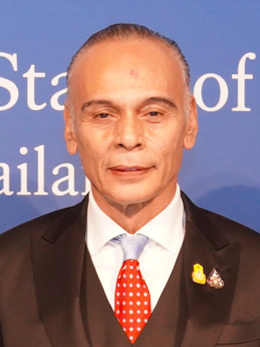
ชาดา ไทยเศรษฐ์

| name = ชาดา ไทยเศรษฐ์
| image = Robert F. Godec host over 200 newly elected members of the Thai parliament (cropped).jpg
| imagesize = 200px
| honorific-suffix = เครื่องราชอิสริยาภรณ์อันเป็นที่เชิดชูยิ่งช้างเผือก|ม.ป.ช., เครื่องราชอิสริยาภรณ์อันมีเกียรติยศยิ่งมงกุฎไทย|ม.ว.ม.
| order = รัฐมนตรีช่วยว่าการกระทรวงมหาดไทยของไทย|รัฐมนตรีช่วยว่าการกระทรวงมหาดไทย
| term_start = 1 กันยายน พ.ศ. 2566
| term_end = 3 กันยายน พ.ศ. 2567()
| primeminister = เศรษฐา ทวีสิน
| headminister = อนุทิน ชาญวีรกูล
| alongside = ทรงศักดิ์ ทองศรีเกรียง กัลป์ตินันท์
| predecessor = นริศ ขำนุรักษ์
| successor = ซาบีดา ไทยเศรษฐ์
| order1 = สมาชิกสภาผู้แทนราษฎรจังหวัดอุทัยธานี
| constituency1 = unbulleted list|เขต 1 (2550 2554)|เขต 2 (2554 ปัจจุบัน)|
| term_start1 = 23 ธันวาคม พ.ศ. 2550()
| predecessor1 = ธีรพันธ์ ธีรยุทธวัฒนะ
| order2 = พรรคภูมิใจไทย|รองหัวหน้าพรรคภูมิใจไทย
| termstart2 = 2 ตุลาคม พ.ศ. 2561
| termend2 = 24 มีนาคม พ.ศ. 2567()
| birth_place = อำเภอหนองขาหย่างจังหวัดอุทัยธานีประเทศไทย
| spouse = เตือนจิตรา แสงไกร (หย่า)อัจฉรา ทองเทพ (หย่า)
| party = พรรคภูมิใจไทย|ภูมิใจไทย (2561–ปัจจุบัน)
| otherparty = พรรคชาติไทย|ชาติไทย (2531–2551)พรรคชาติไทยพัฒนา|ชาติไทยพัฒนา (2552–2561)
| alma_mater = มหาวิทยาลัยรามคำแหง
| relations = มนัญญา ไทยเศรษฐ์ (น้องสาว)
| father = เดชา ไทยเศรษฐ์
| mother = ปาลี้ ไทยเศรษฐ์
| children = 7
| occupation = นักการเมือง
| religion = ศาสนาอิสลาม|อิสลาม
| caption = ชาดา ใน พ.ศ. 2566
ชาดา ไทยเศรษฐ์ (เกิด 7 มิถุนายน พ.ศ. 2504) เป็นนักการเมืองชาวไทย อดีตรัฐมนตรีช่วยว่าการกระทรวงมหาดไทยของไทย|รัฐมนตรีช่วยว่าการกระทรวงมหาดไทย ในคณะรัฐมนตรีไทย คณะที่ 63|รัฐบาลเศรษฐา ทวีสิน, สมาชิกสภาผู้แทนราษฎรจังหวัดอุทัยธานี เขต 2 และรองหัวหน้าพรรคภูมิใจไทย อดีตนายกเทศบาลเมืองอุทัยธานี|เทศมนตรีเมืองอุทัยธานี
== ประวัติ ==
ชาดา เกิดเมื่อวันที่ 7 มิถุนายน พ.ศ. 2504 ในครอบครัวมุสลิมปาทาน เป็นบุตรของเดชา กับปาลี้ ไทยเศรษฐ์ พี่ชายชื่อ ชัยยศ ไทยเศรษฐ์ และน้องสาวชื่อ มนัญญา ไทยเศรษฐ์ อดีตรัฐมนตรีช่วยว่าการกระทรวงเกษตรและสหกรณ์ บิดาถูกลอบสังหารในปี พ.ศ. 2511 ตั้งแต่เขาอายุ 7 ขวบ อีกเจ็ดปีต่อมา พ.ศ. 2518 มารดาถูกลอบสังหาร และในอีก 8 เดือนถัดมา พี่ชายก็เสียชีวิตด้วยสาเหตุการลอบสังหารเช่นเดียวกัน
เขาสำเร็จการศึกษาชั้นมัธยมศึกษาจากกรมส่งเสริมการเรียนรู้|ศูนย์การศึกษานอกโรงเรียนอำเภอทัพทัน จังหวัดอุทัยธานี และสำเร็จการศึกษาระดับปริญญาตรี คณะรัฐศาสตร์ มหาวิทยาลัยรามคำแหง|สาขารัฐศาสตร์ จากมหาวิทยาลัยรามคำแหง และระดับปริญญาโทสาขาเดียวกัน
ในช่วงวัยรุ่น ชาดาเคยประสบอุบัติเหตุ ทำให้กระดูกคอมีปัญหา ต้องพบแพทย์เพื่อฉีดยาระงับอาการป่วยซึ่งกำเริบเป็นระยะ
เขาเคยสมรสกับเตือนจิตรา แสงไกร และอัจฉรา ทองเทพ มีบุตรชายและบุตรสาวทั้งหมด 7 คน เป็นบุตรในสมรส 4 คน และเป็นบุตรนอกสมรสที่รับรองแล้วอีก 3 คน
== การทำงาน ==
ชาดา ไทยเศรษฐ์ เป็นหนึ่งในผู้มีอิทธิพลของจังหวัดอุทัยธานี เริ่มเข้าสู่การเมืองในปี พ.ศ. 2535 โดยลงสมัครสมาชิกสภาเทศบาลเมืองอุทัยธานี และได้รับการเลือกตั้ง สามปีต่อมาเขาได้ดำรงตำแหน่งนายกเทศมนตรีเมืองอุทัยธานี และในปี พ.ศ. 2543 เข้าร่วมกิจกรรมกับพรรคถิ่นไทย ประกาศนายทะเบียนพรรคการเมือง เรื่อง ตอบรับการเปลี่ยนแปลงคณะกรรมการบริหารพรรค นโยบายพรรค ข้อบังคับพรรค และกรรมการบริหารพรรคถิ่นไทย และในการเลือกตั้ง พ.ศ. 2550 ได้รับเลือกตั้งเป็นสมาชิกสภาผู้แทนราษฎรจังหวัดอุทัยธานี สังกัดพรรคชาติไทย และได้รับเลือกตั้งอีกสมัยในการเลือกตั้ง พ.ศ. 2554 สังกัดพรรคชาติไทยพัฒนา
ในระหว่างดำรงตำแหน่งสภาผู้แทนราษฎร ชาดา ไทยเศรษฐ์ ได้ดำรงตำแหน่ง ประธานกรรมาธิการการเกษตรและสหกรณ์สภาผู้แทนราษฎรและกรรมาธิการงบประมาณ
หลังคณะรักษาความสงบแห่งชาติ (คสช.) รัฐประหารในประเทศไทย พ.ศ. 2557|ยึดอำนาจการปกครองในปี พ.ศ. 2557 เขาถูกจับตามองจาก คสช. และเคยถูกเจ้าหน้าที่ใช้อำนาจตามคำสั่ง คสช. ตรวจค้นบ้านของเขาในปี พ.ศ. 2560
ในปี พ.ศ. 2561 เขาย้ายไปสังกัดพรรคภูมิใจไทย และได้รับเลือกตั้งเป็นสมาชิกสภาผู้แทนราษฎรจังหวัดอุทัยธานีในการเลือกตั้งสมาชิกสภาผู้แทนราษฎรไทยเป็นการทั่วไป พ.ศ. 2562|การเลือกตั้งปีถัดมา
จากนั้นในการเลือกตั้งสมาชิกสภาผู้แทนราษฎรไทยเป็นการทั่วไป พ.ศ. 2566|การเลือกตั้งทั่วไป พ.ศ. 2566 เขาได้รับการเลือกตั้งเป็น สส. อีกสมัย และได้รับการแต่งตั้งเป็นรัฐมนตรีช่วยว่าการกระทรวงมหาดไทยของไทย|รัฐมนตรีช่วยว่าการกระทรวงมหาดไทย ในคณะรัฐมนตรีไทย คณะที่ 63|รัฐบาลเศรษฐา ทวีสิน โปรดเกล้าฯ แต่งตั้ง คณะรัฐมนตรี "เศรษฐา" นายกฯ ควบ "รมว.คลัง" ต่อมาเขาได้รับมอบหมายจากอนุทิน ชาญวีรกูล หัวหน้าพรรคภูมิใจไทย ในฐานะรัฐมนตรีว่าการกระทรวงมหาดไทยของไทย|รัฐมนตรีว่าการกระทรวงมหาดไทย ให้เป็นผู้คัดกรองบุคคลที่จะมาดำรงตำแหน่งในส่วนท้องถิ่นและปราบปรามมาเฟีย|ผู้มีอิทธิพล
โดยเขาได้กำหนดนโยบายให้หน่วยงานด้านความมั่นคงทั้งฝ่ายปกครอง ทหาร และตำรวจ บูรณาการการปฎิบัติงานด้านการป้องกันและปราบปรามผู้มีอิทธิพลไปในทิศทางเดียวกัน
ผลงานที่โดดเด่นของเขาคือการปราบปรามผู้มีอิทธิพลอันเกี่ยวข้องกับยาเสพติด ไม่ว่าจะเป็นการกวาดล้างแหล่งผลิต โรงงานยาเสพติด(ยาบ้า)ในพื้นที่จังหวัดสุพรรณบุรี การปราบปรามคลังเก็บยาเสพติดในพื้นที่ชั้นในของประเทศไทย การสกัดกั้นกลุ่มเครือข่ายลำเลียงยาเสพติดจากชายแดนทางภาคเหนือ และ ภาคตะวันตก การกวาดล้างกลุ่มเครือข่ายยาเสพติด ต่างๆในหลายพื้นที่ ผลงานของเขาเป็นที่ประจักษ์และนับว่าเป็นการปราบปรามผู้มีอิทธิพลอันเกี่ยวข้องกับยาเสพติดมากที่สุดยุคหนึ่งของกระทรวงมหาดไทย
ในวันที่ 9 พฤษภาคม พ.ศ. 2567 เขาได้เปิดปฎิบัติการกวาดล้างนอมินีนายทุนต่างชาติในพื้นที่จังหวัดภูเก็ต โดยเขาสั่งการให้ชุดปราบปรามผู้มีอิทธิพล กระทรวงมหาดไทย และชุดปฏิบัติการปราบปรามยาเสพติดและรักษาความสงบ กรมการปกครอง “DOPA Force” เข้าตรวจค้น-จับกุมโรงเเรม 22 เเห่ง ย่านป่าตอง จังหวัดภูเก็ต ซึ่งนับเป็นการเปิดปฎิบัติกวาดล้างนอมินีต่างชาติครั้งแรกของกระทรวงมหาดไทย
ผลงานสุดท้ายของเขาในฐานะรัฐมนตรีช่วยว่าการกระทรวงมหาดไทยคือเขาได้ดำเนินนโยบายกดดันจนทำให้ทุนยักษ์ใหญ่จีน ที่ลงทุนสูงถึง 1,500 ล้านดอลลาร์สหรัฐ ในฝั่งส่วยโก๊กโก่ รัฐกะเหรี่ยง ประเทศเมียนมา บริเวณตรงข้ามบ้านวังแก้ว ต.แม่ปะ และบ้านวังผา ตำบลแม่จะเรา อ.แม่ระมาด จ.ตาก ซึ่งเป็นเขตอิทธิพลของทหารกะเหรี่ยงบีจีเอฟ. ( กองกำลังพิทักษ์ชายแดน) ได้ ประกาศยกเลิกธุรกิจส่วยโก๊กโก่อย่างถาวร โดยเขาได้สั่งการในคำสั่งให้ชุดปราบปรามผู้มีอิทธิพล กรมการปกครอง กรมโยธาธิการและผังเมือง และการไฟฟ้าส่วนภูมิภาค บูรณาการร่วมกับ กสทช. ในการเปิดปฎิบัติการเชิงรุกบังคับใช้กฎหมาย แก้ไขปัญหาแก็งคอลเซ็นเตอร์ และเครือข่ายเว็บพนันออนไลน์โดยได้ดำเนินการรื้อถอนเสาสัญญาณ ตัดการจ่ายไฟฟ้า และตัดสัญญาณสื่อสารผิดกฎหมาย มากกว่า 30 จุด ในพื้นที่อำเภอแม่ระมาด อำเภอแม่สอด และอีกหลายพื้นที่ จังหวัดตาก
อย่างไรก็ตาม เมื่อวันที่ 3 กันยายน พ.ศ. 2567 ชาดาได้ประกาศถอนตัวออกจากคณะรัฐมนตรีไทย คณะที่ 64|รัฐบาลแพทองธาร ชินวัตร โดยส่งบุตรสาว ซาบีดา ไทยเศรษฐ์ เข้าไปดำรงตำแหน่งเดิมแทนตน
== คดีความ ==
ชาดา เคยถูกจับกุมเมื่อปี พ.ศ. 2546 ในข้อหาจ้างวานฆ่าสมเกียรติ จันทร์หิรัญ เลขานุการของประแสง มงคลศิริ สมาชิกสภาผู้แทนราษฎร พรรคไทยรักไทย สุดท้ายศาลพิพากษายกฟ้องในปี พ.ศ. 2548 และเคยถูกจับกุมในปี 2545 คดีจ้างวานฆ่านางนิตยา เททายบรรลือ ผู้จัดการบัญชีของบริษัทรับเหมา ต่อมาศาลชั้นต้นยกฟ้องในปี 2548
== รางวัลและเกียรติยศ ==
* 3 มกราคม พ.ศ. 2567 ชาดา ไทยเศรษฐ์ ได้รับพระราชทานยศกองอาสารักษาดินแดนเป็น นายกองเอก โปรดเกล้าฯ พระราชทานยศกองอาสารักษาดินแดน เป็นกรณีพิเศษแก่ “อนุทิน-เกรียง-ชาดา”
== เครื่องราชอิสริยาภรณ์ ==
ราชกิจจานุเบกษา, ประกาศสำนักนายกรัฐมนตรี เรื่อง พระราชทานเครื่องราชอิสริยาภรณ์อันเป็นที่เชิดชูยิ่งช้างเผือกและเครื่องราชอิสริยาภรณ์อันมีเกียรติยศยิ่งมงกุฎไทย ประจำปี ๒๕๖๓, เล่ม ๑๓๘ ตอนพิเศษ ๑ ข หน้า ๖, ๒๒ มกราคม ๒๕๖๔
ราชกิจจานุเบกษา, ประกาศสำนักนายกรัฐมนตรี เรื่อง พระราชทานเครื่องราชอิสริยาภรณ์อันเป็นที่เชิดชูยิ่งช้างเผือกและเครื่องราชอิสริยาภรณ์อันมีเกียรติยศยิ่งมงกุฎไทย ประจำปี ๒๕๕๔, เล่ม ๑๒๘ ตอนที่ ๒๔ ข หน้า ๑๓, ๒ ธันวาคม ๒๕๕๔
== อ้างอิง ==
หมวดหมู่:บุคคลจากอำเภอหนองขาหย่าง
หมวดหมู่:ชาวไทยเชื้อสายปาทาน
หมวดหมู่:มุสลิมชาวไทย
หมวดหมู่:นักธุรกิจชาวไทย
หมวดหมู่:นักการเมืองไทย
หมวดหมู่:สมาชิกสภาผู้แทนราษฎรจังหวัดอุทัยธานี
หมวดหมู่:นายกเทศมนตรีเมืองอุทัยธานี
หมวดหมู่:นักการเมืองพรรคถิ่นไทย
หมวดหมู่:นักการเมืองพรรคชาติไทย
หมวดหมู่:นักการเมืองพรรคชาติไทยพัฒนา
หมวดหมู่:นักการเมืองพรรคภูมิใจไทย
หมวดหมู่:บุคคลจากโรงเรียนอุทัยวิทยาคม
หมวดหมู่:บุคคลจาก กศน.
หมวดหมู่:บุคคลจากคณะรัฐศาสตร์ มหาวิทยาลัยรามคำแหง
หมวดหมู่:ผู้ได้รับเครื่องราชอิสริยาภรณ์ ม.ป.ช.
หมวดหมู่:ผู้ได้รับเครื่องราชอิสริยาภรณ์ ม.ว.ม.
หมวดหมู่:ผู้รอดชีวิตจากการลอบสังหาร